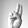
ASL letter: U